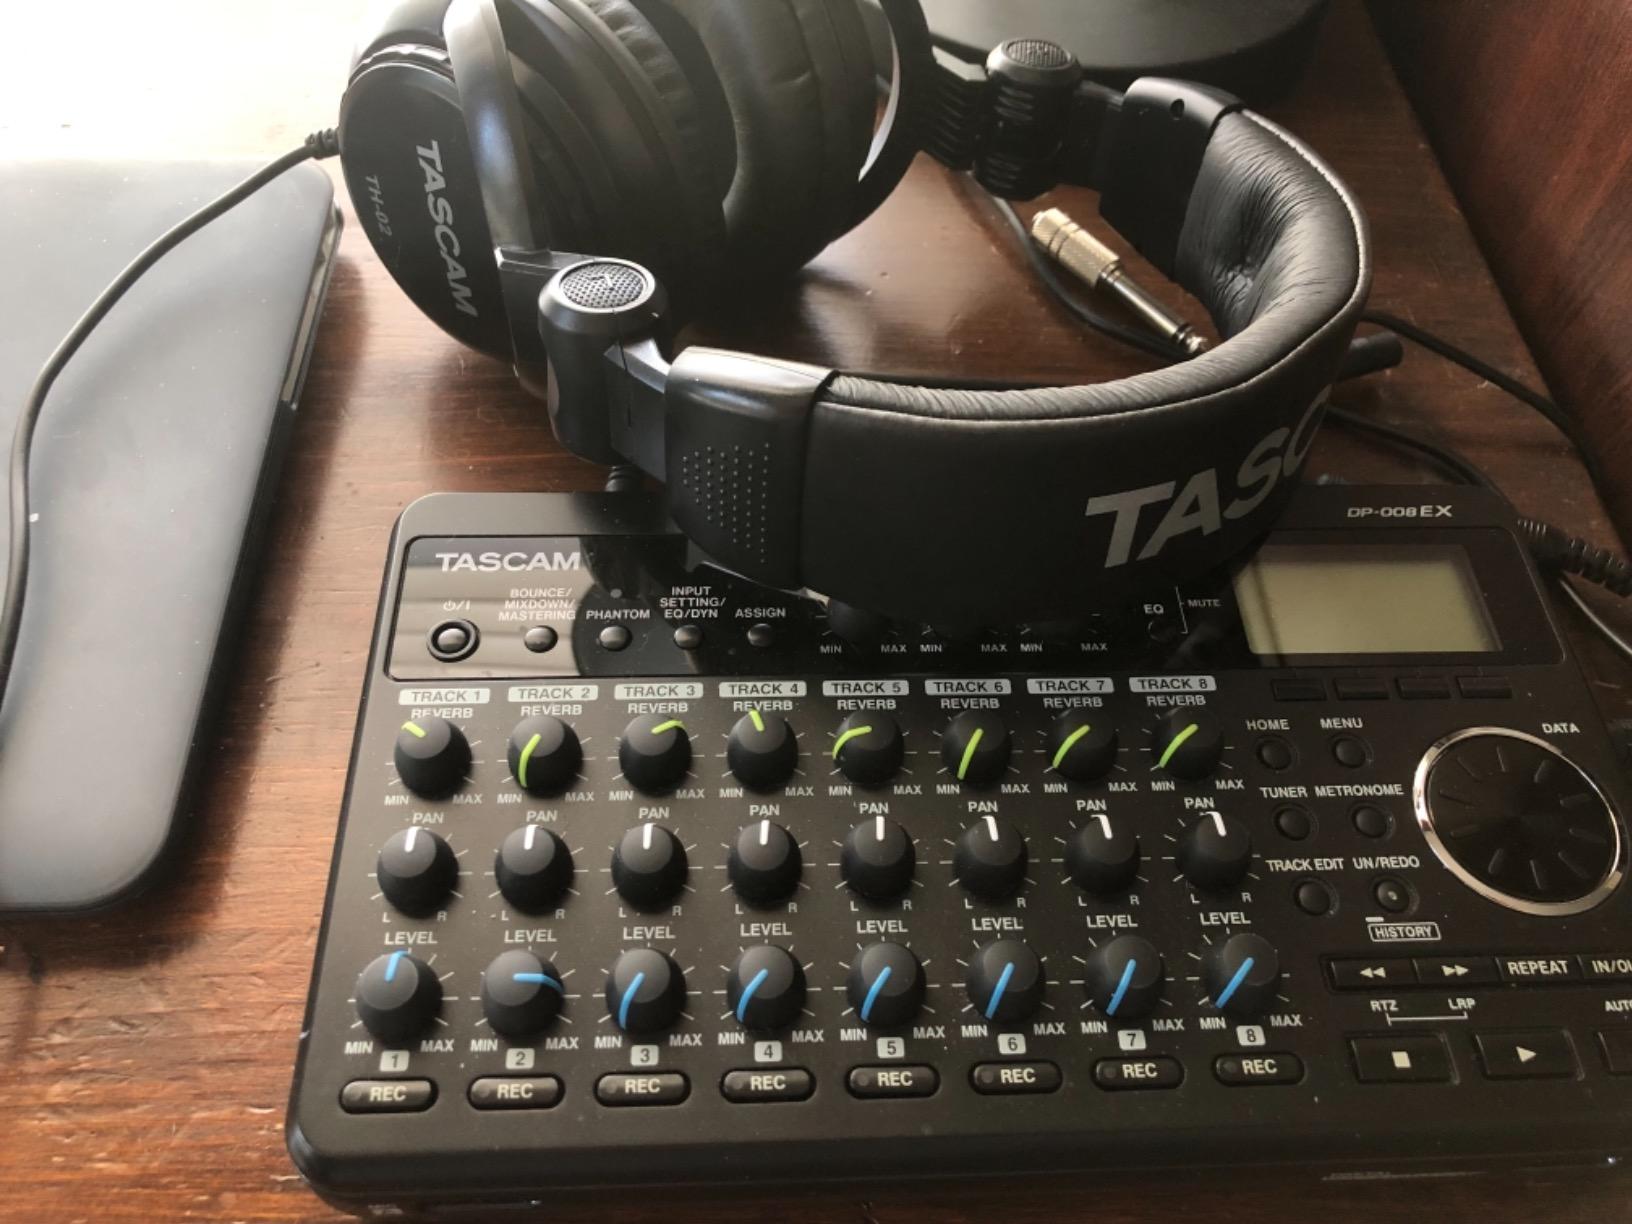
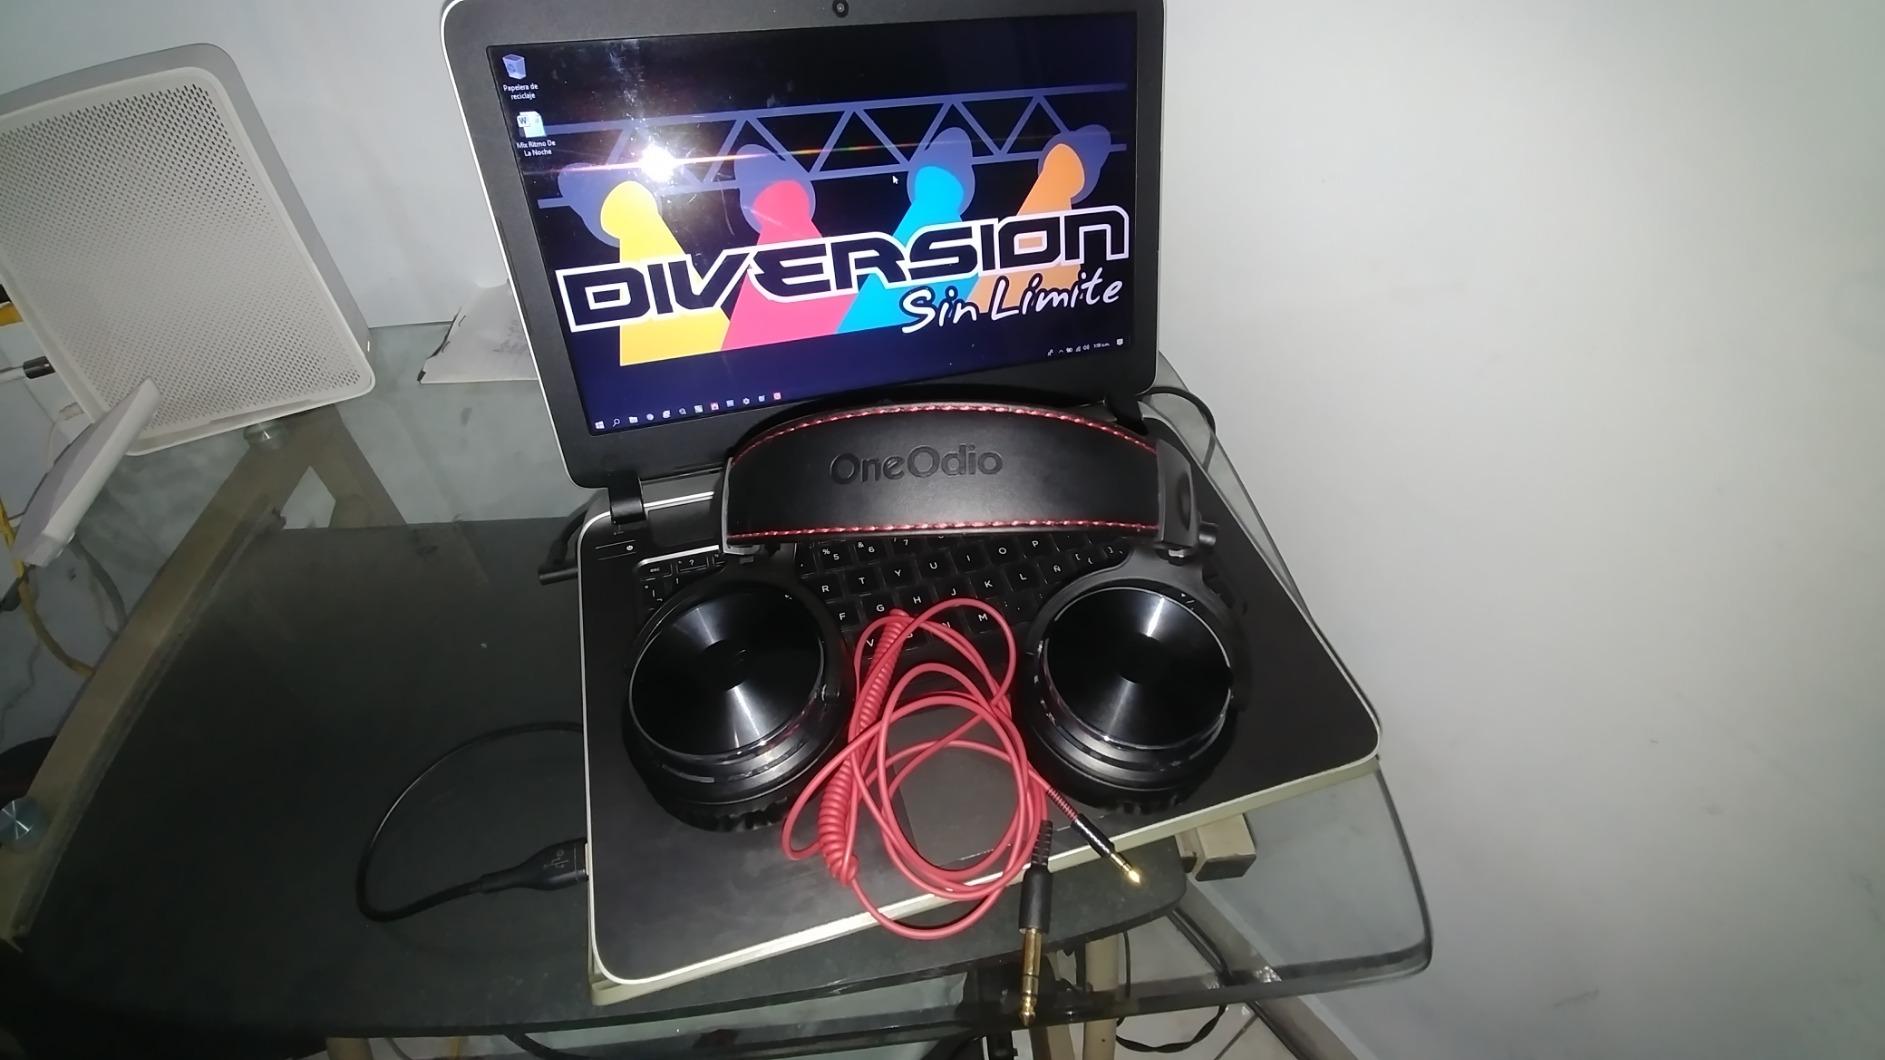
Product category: headphones
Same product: no